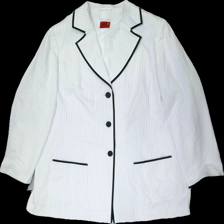
View: front
Type: Blazer
Category: Ladies
Brand: Not in the list
Brand text on label: Samoon
Colors: White, Black
Material: 77% visc, 23% poly
Pattern: Striped
Cut: Regular
Size: 54
Stains: Major
Smell: Major
Damage 2: Stains
Damage 2 location: bottom center
Price range: <50
Recommended usage: Export
Description: Pinstriped blazer in white and black from Samoon, size 54. Poor condition.
Comment: Smells bad